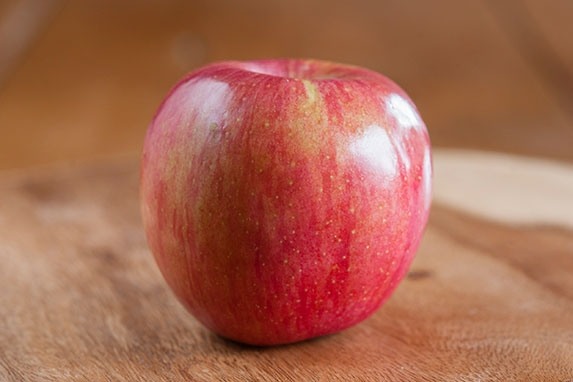
Label: Apple